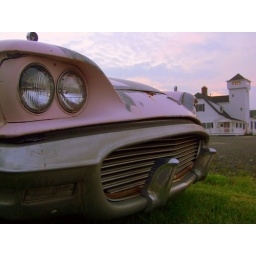
An old car for sale on the jersey coast. I like the building in the background.